John II, Margrave of Brandenburg-Stendal

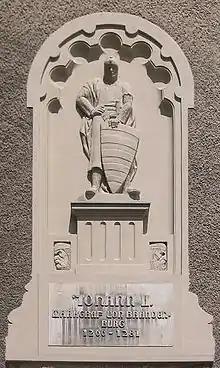
Relief in Mariendorf by an unknown artist, after the statue on the Siegesallee, 1909

Sculpture group 6 was ceremonially unveiled on 14 November 1900. Between 1978 and 2009, John II's statue was housed in the "Lapidarium" in Kreuzberg. Since 2009, it has been on display in the Spandau Citadel. A relief after the statue by Felderhoff was created in 1909 by an unknown artist. It can be found on the corner of Markgrafenstraße and Mariendorfer Damm in the Berlin district of Mariendorf